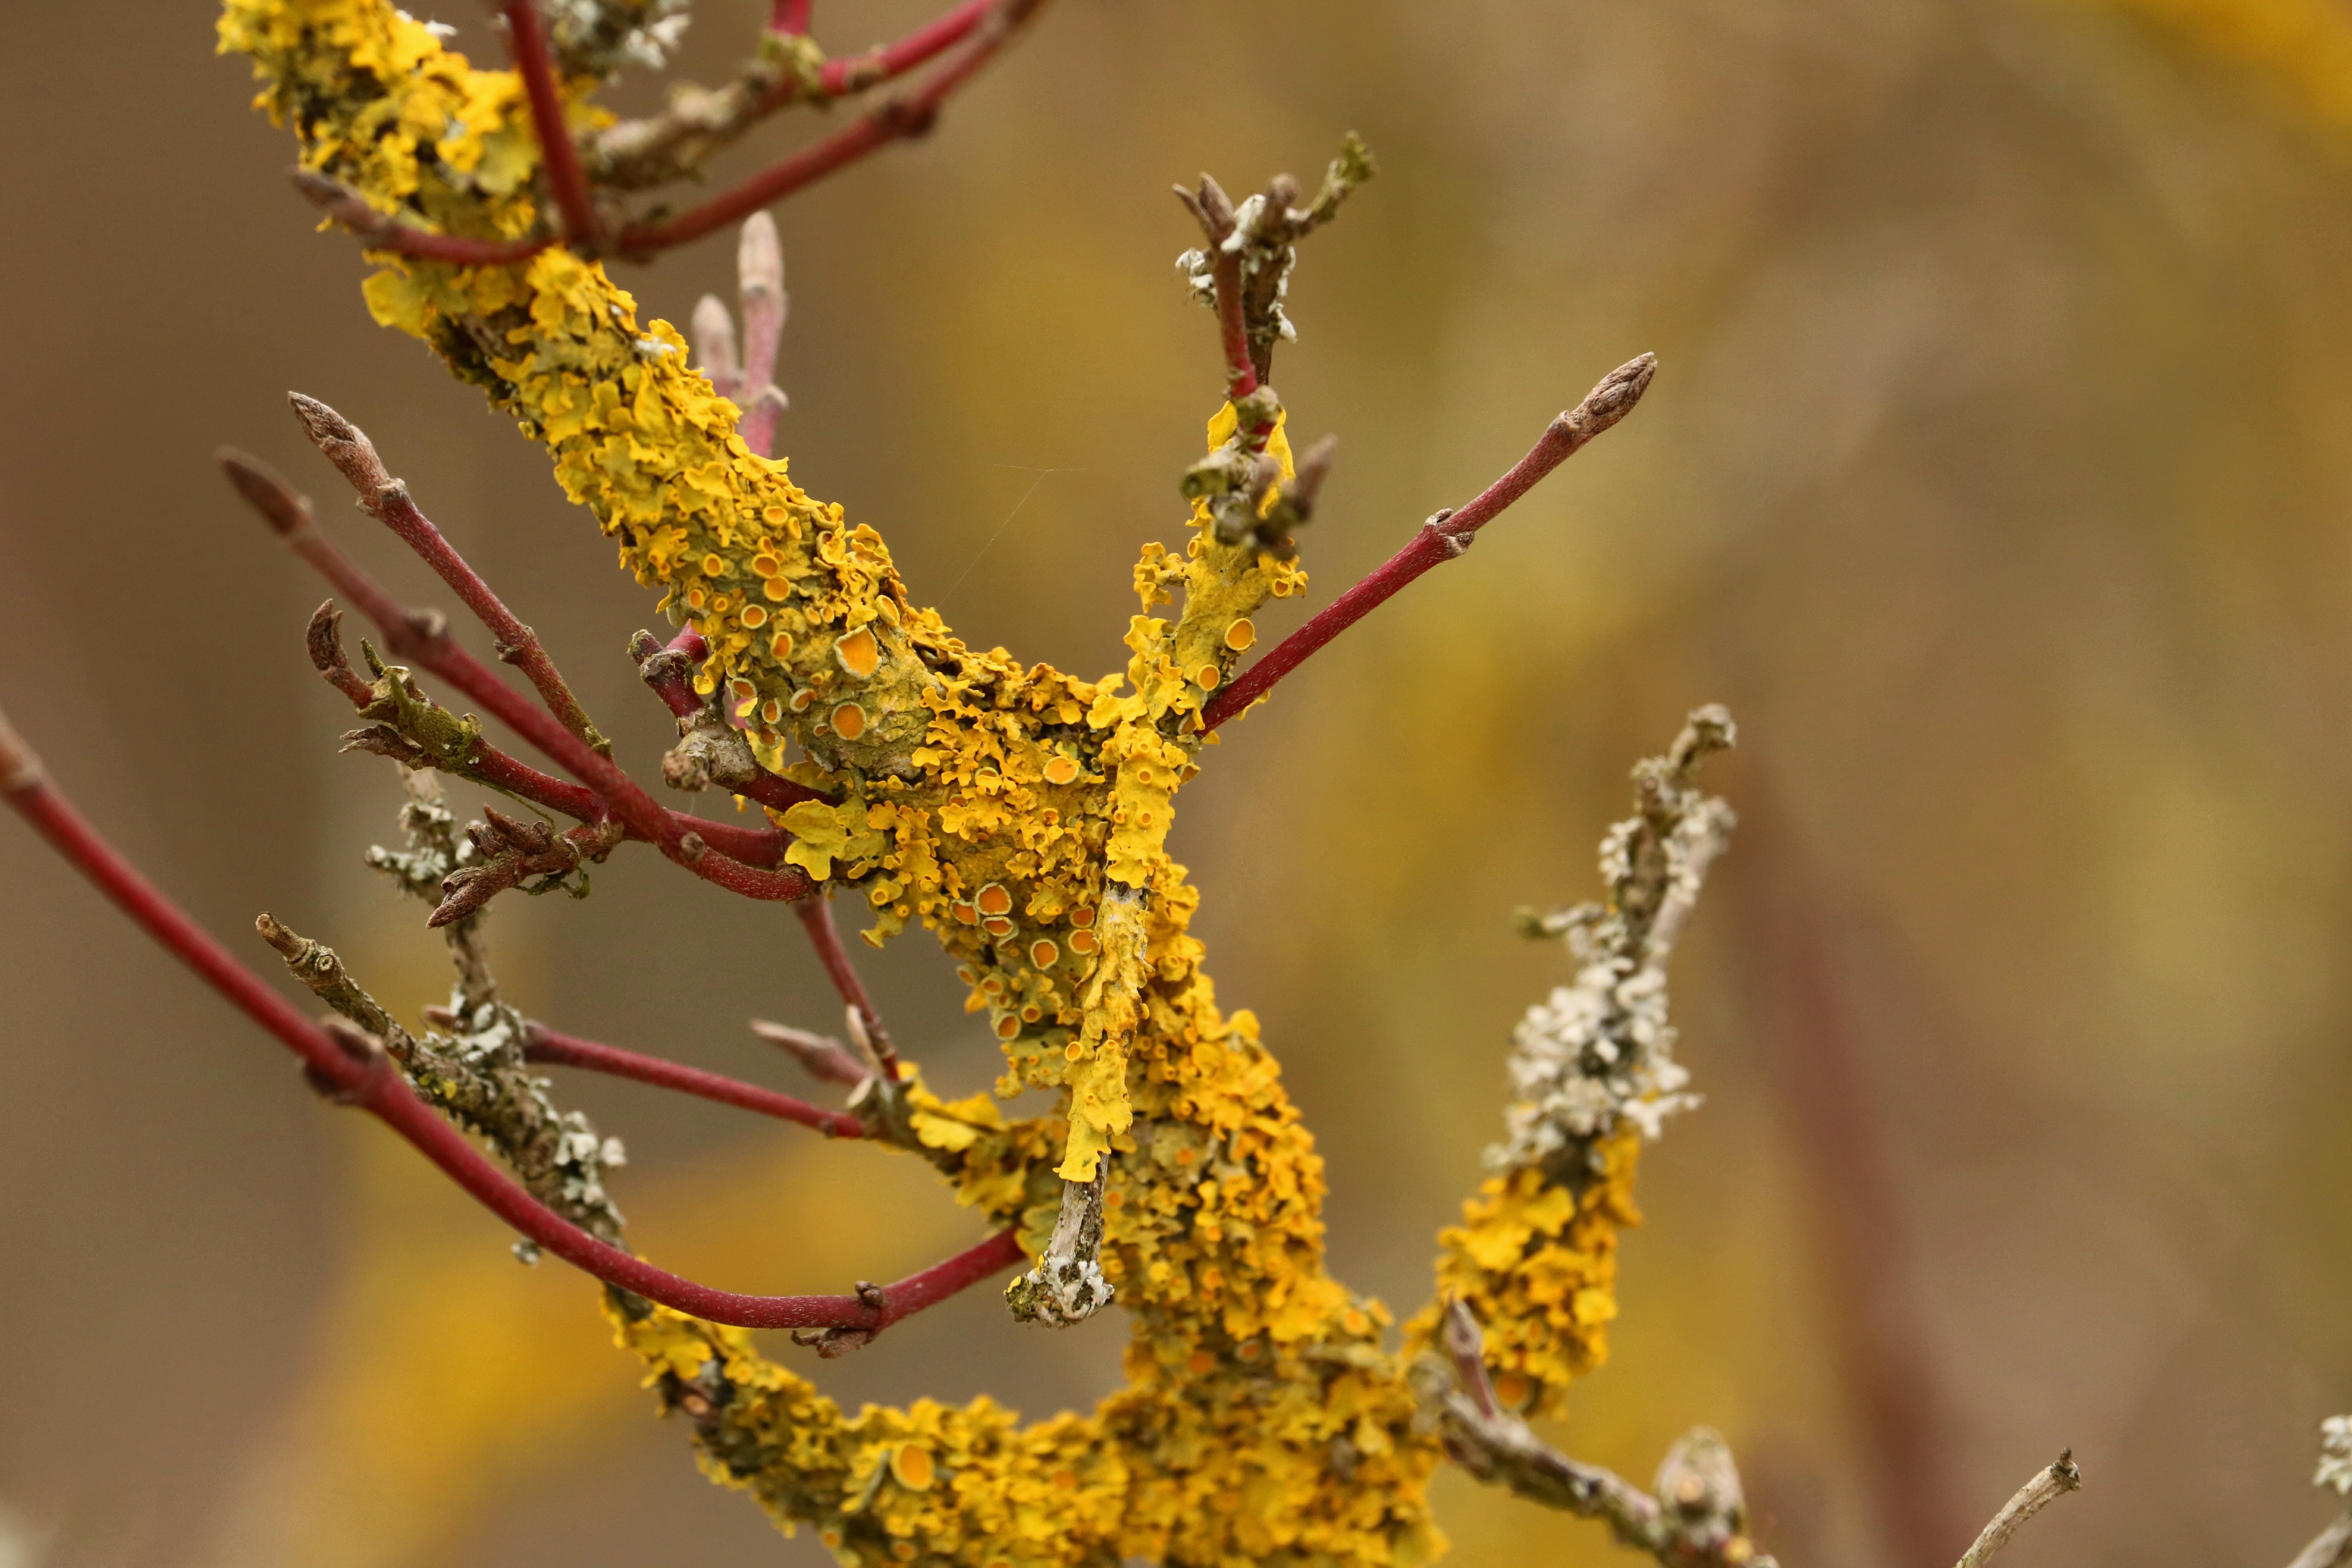
tree, nature, forest, branch, blossom, plant, photography, warm, leaf, flower, moss, pattern, pollen, food, spring, produce, autumn, botany, yellow, close, flora, season, twig, close up, shrub, branches, of course, macro photography, fouling, flowering plant, plant stem, woody plant, land plant